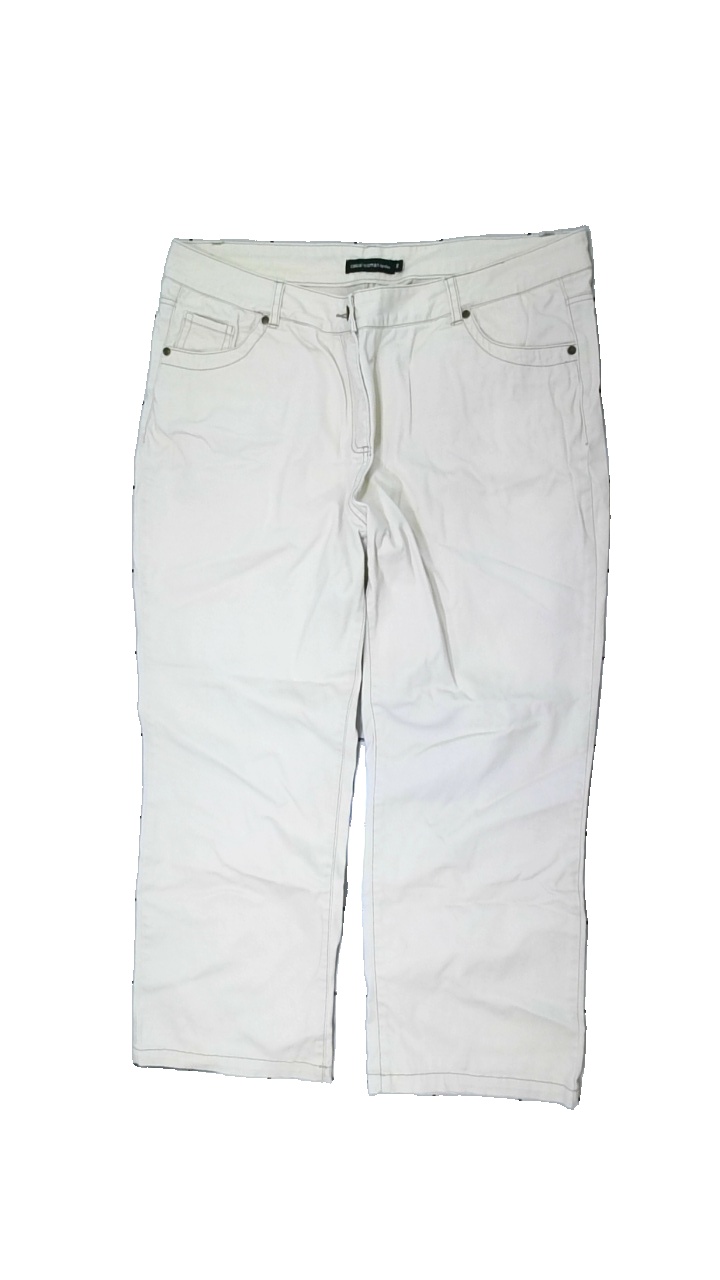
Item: Trousers (Ladies)
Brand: Ellos
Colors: Beige
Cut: Regular
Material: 100% Cotton
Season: All
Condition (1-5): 2
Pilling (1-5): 5
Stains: Minor
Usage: Recycle
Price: <50